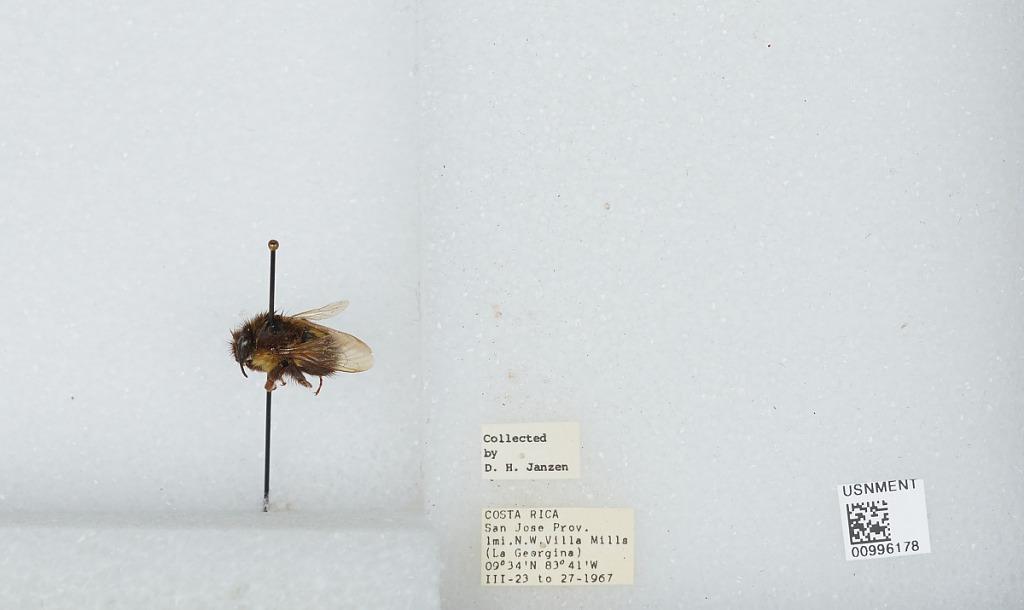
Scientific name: Bombus (Pyrobombus) ephippiatus (Say)
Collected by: D. Janzen
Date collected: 1967-3-23
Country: Costa Rica
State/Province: San Jose
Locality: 1 mile northwest of Villa Mills (La Georgina)
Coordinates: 9.5583, -83.7239